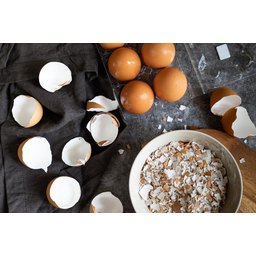
Label: eggshells